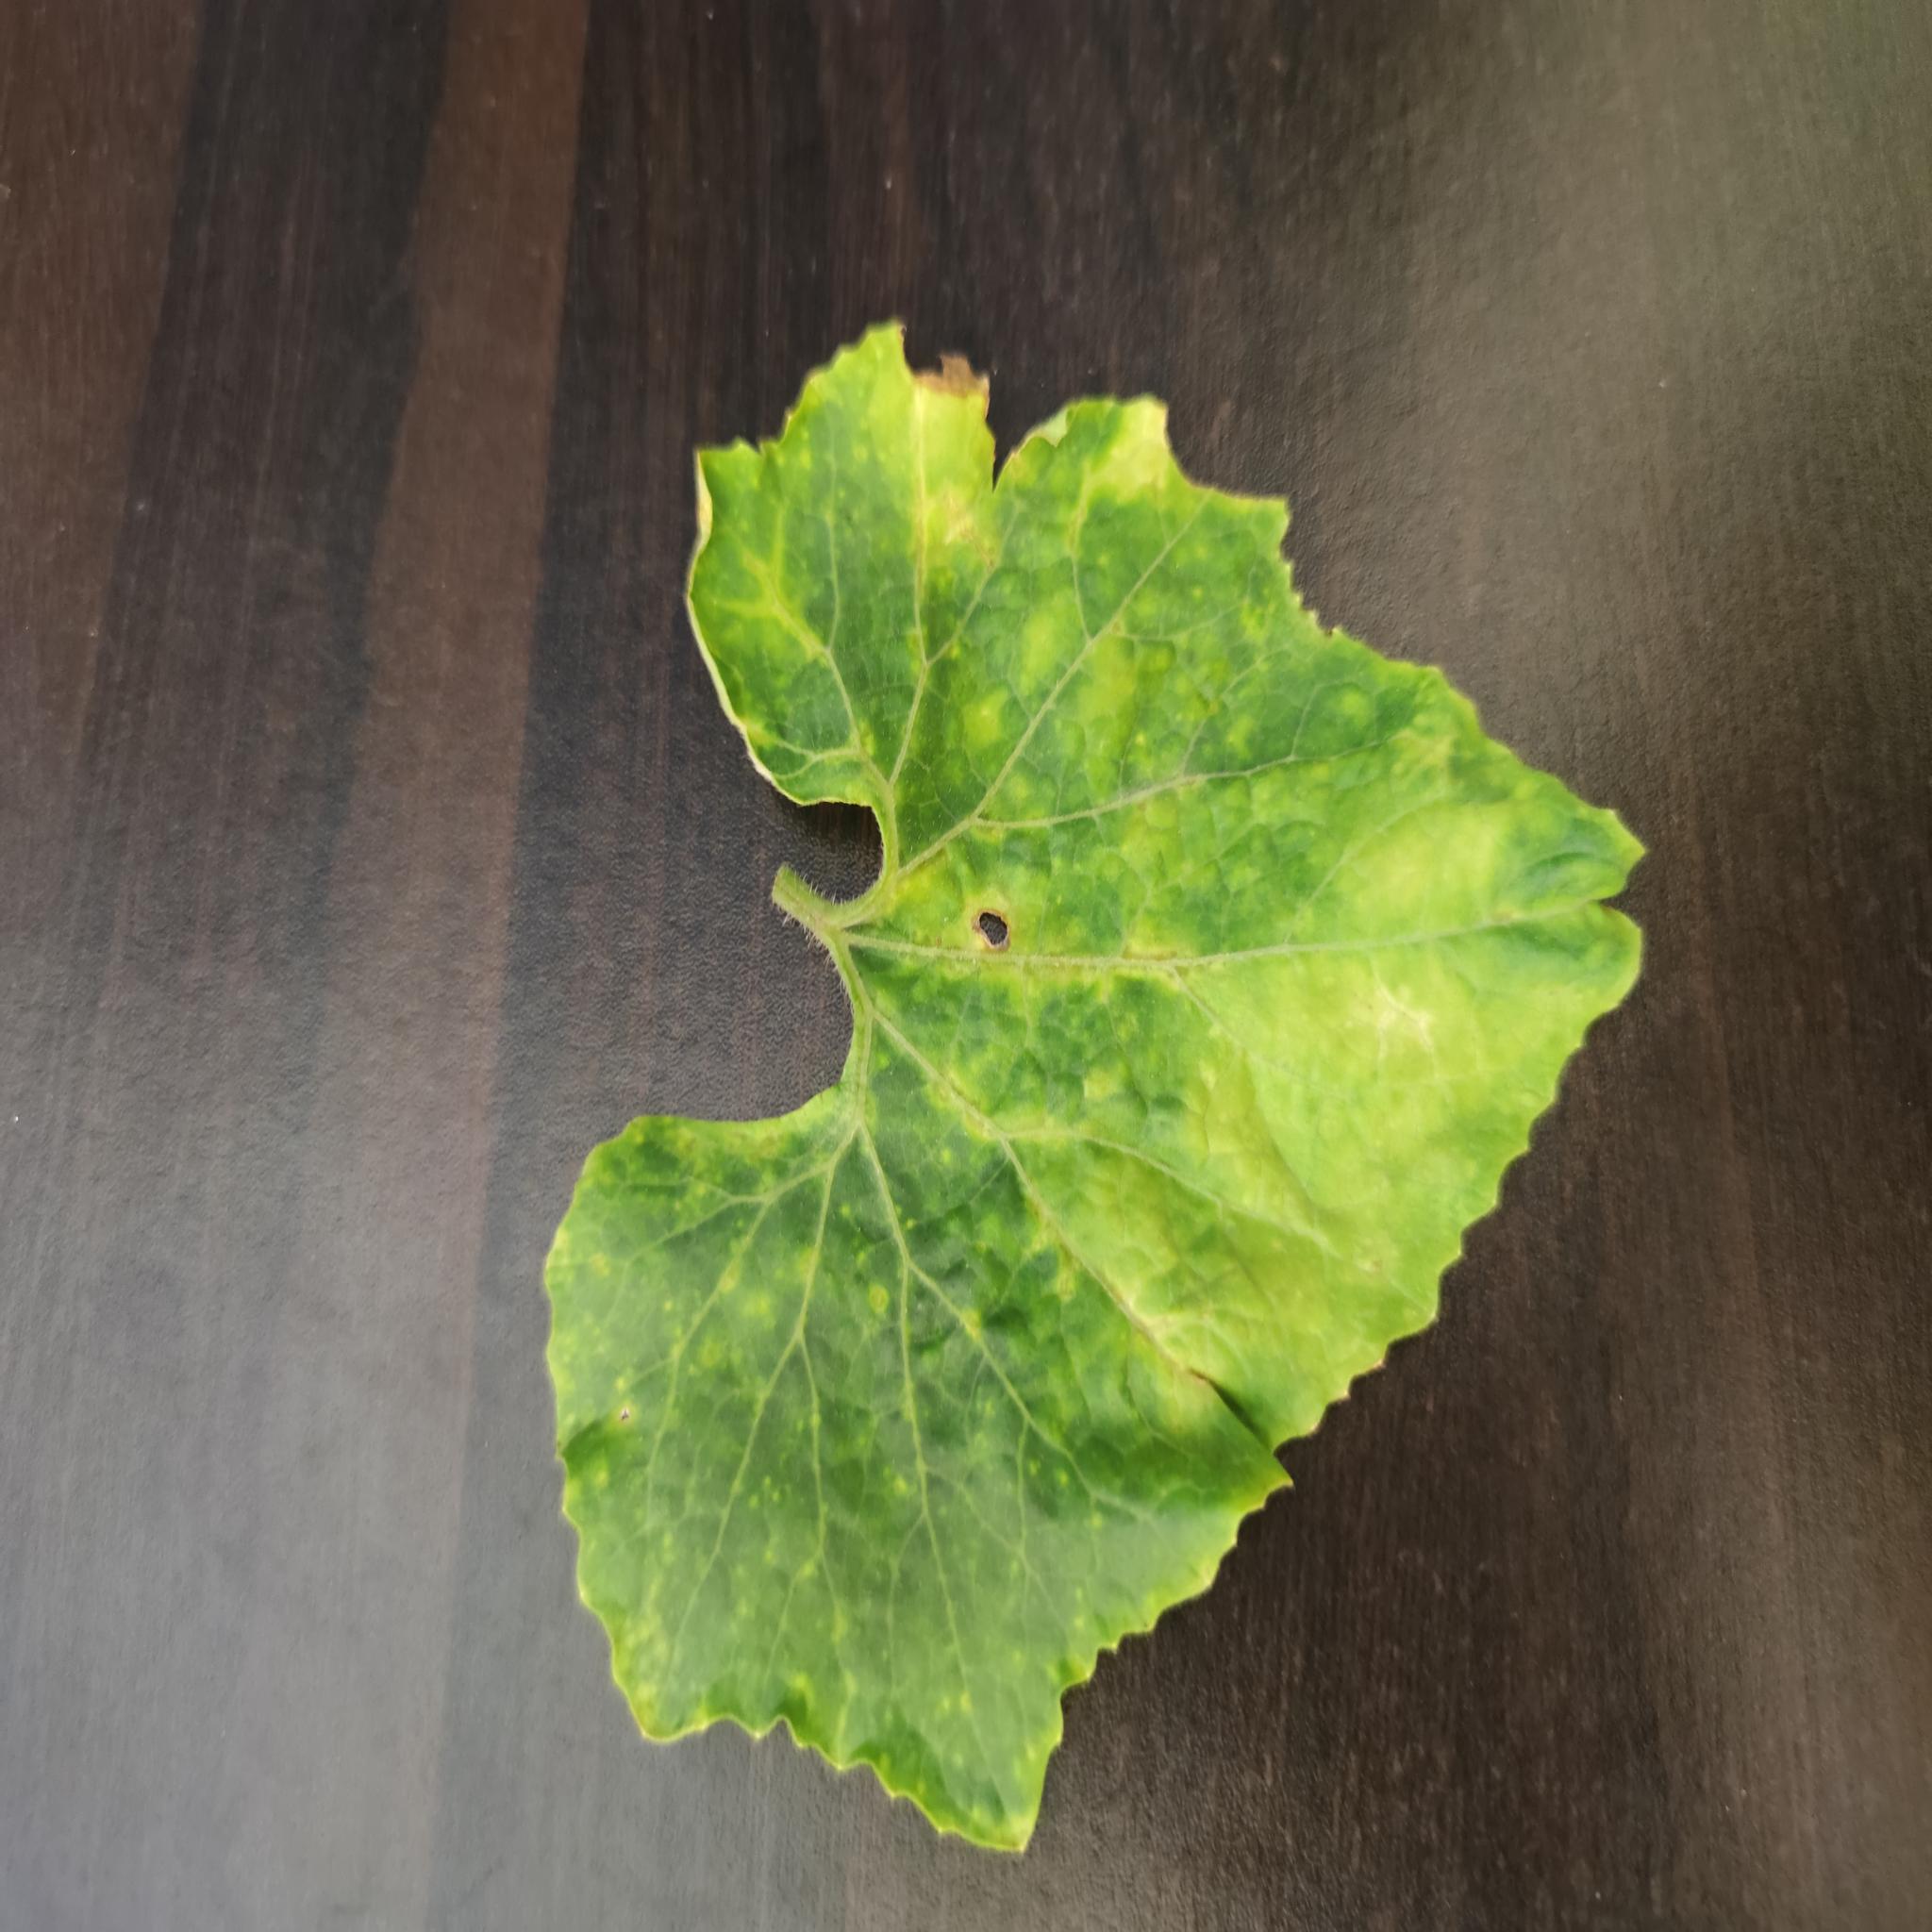
Label: Downy mildew